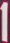
Number: 1